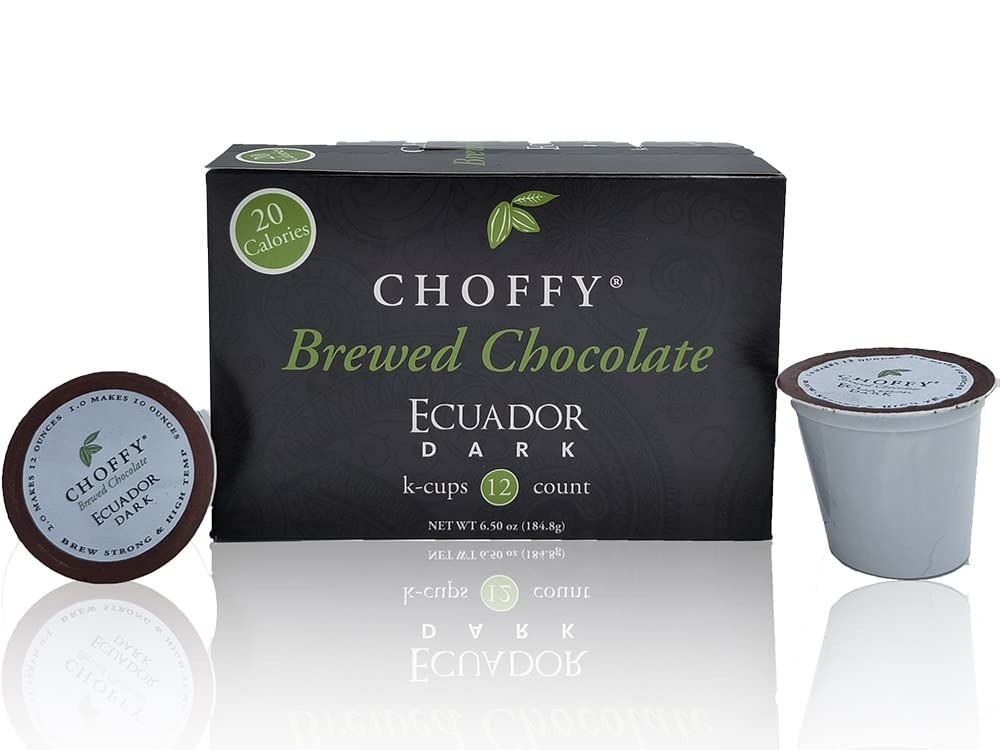
Item Name: Choffy Brewed Chococlate - Ecuador Dark Single Serve Cups 12 ct.
Bullet Point: 100% Cacao
Product Description: Brewed Cacao - Ecuador Dark K-Cups This is the most economical way to have Choffy K-Cups! Ecuador Dark brewed cacao boasts a smooth and super satisfying finish. It has a straightforward dark cocoa flavor with roasted undertones. More than just pure convenience, Choffy K-Cups are top notch quality products. K-Cup Perfection Designed for the 2.0 Hot brewers (works in all K-Cup brewers) Each K-Cup makes 12 oz (10 oz even on a 1.0 brewer) Just remember to set your machine to the hottest setting and the strongest brew! This pack contains 12 K-Cups. Are you ready to order some K-cups? The are A OK!! K-Cups Fun Fact: Do you know the difference between a Coffee or Tea pod and a Coffee or Tea K-Cup? A pod seals coffee or tea inside a filter paper.
Value: 12.0
Unit: Count

Price: 26.99